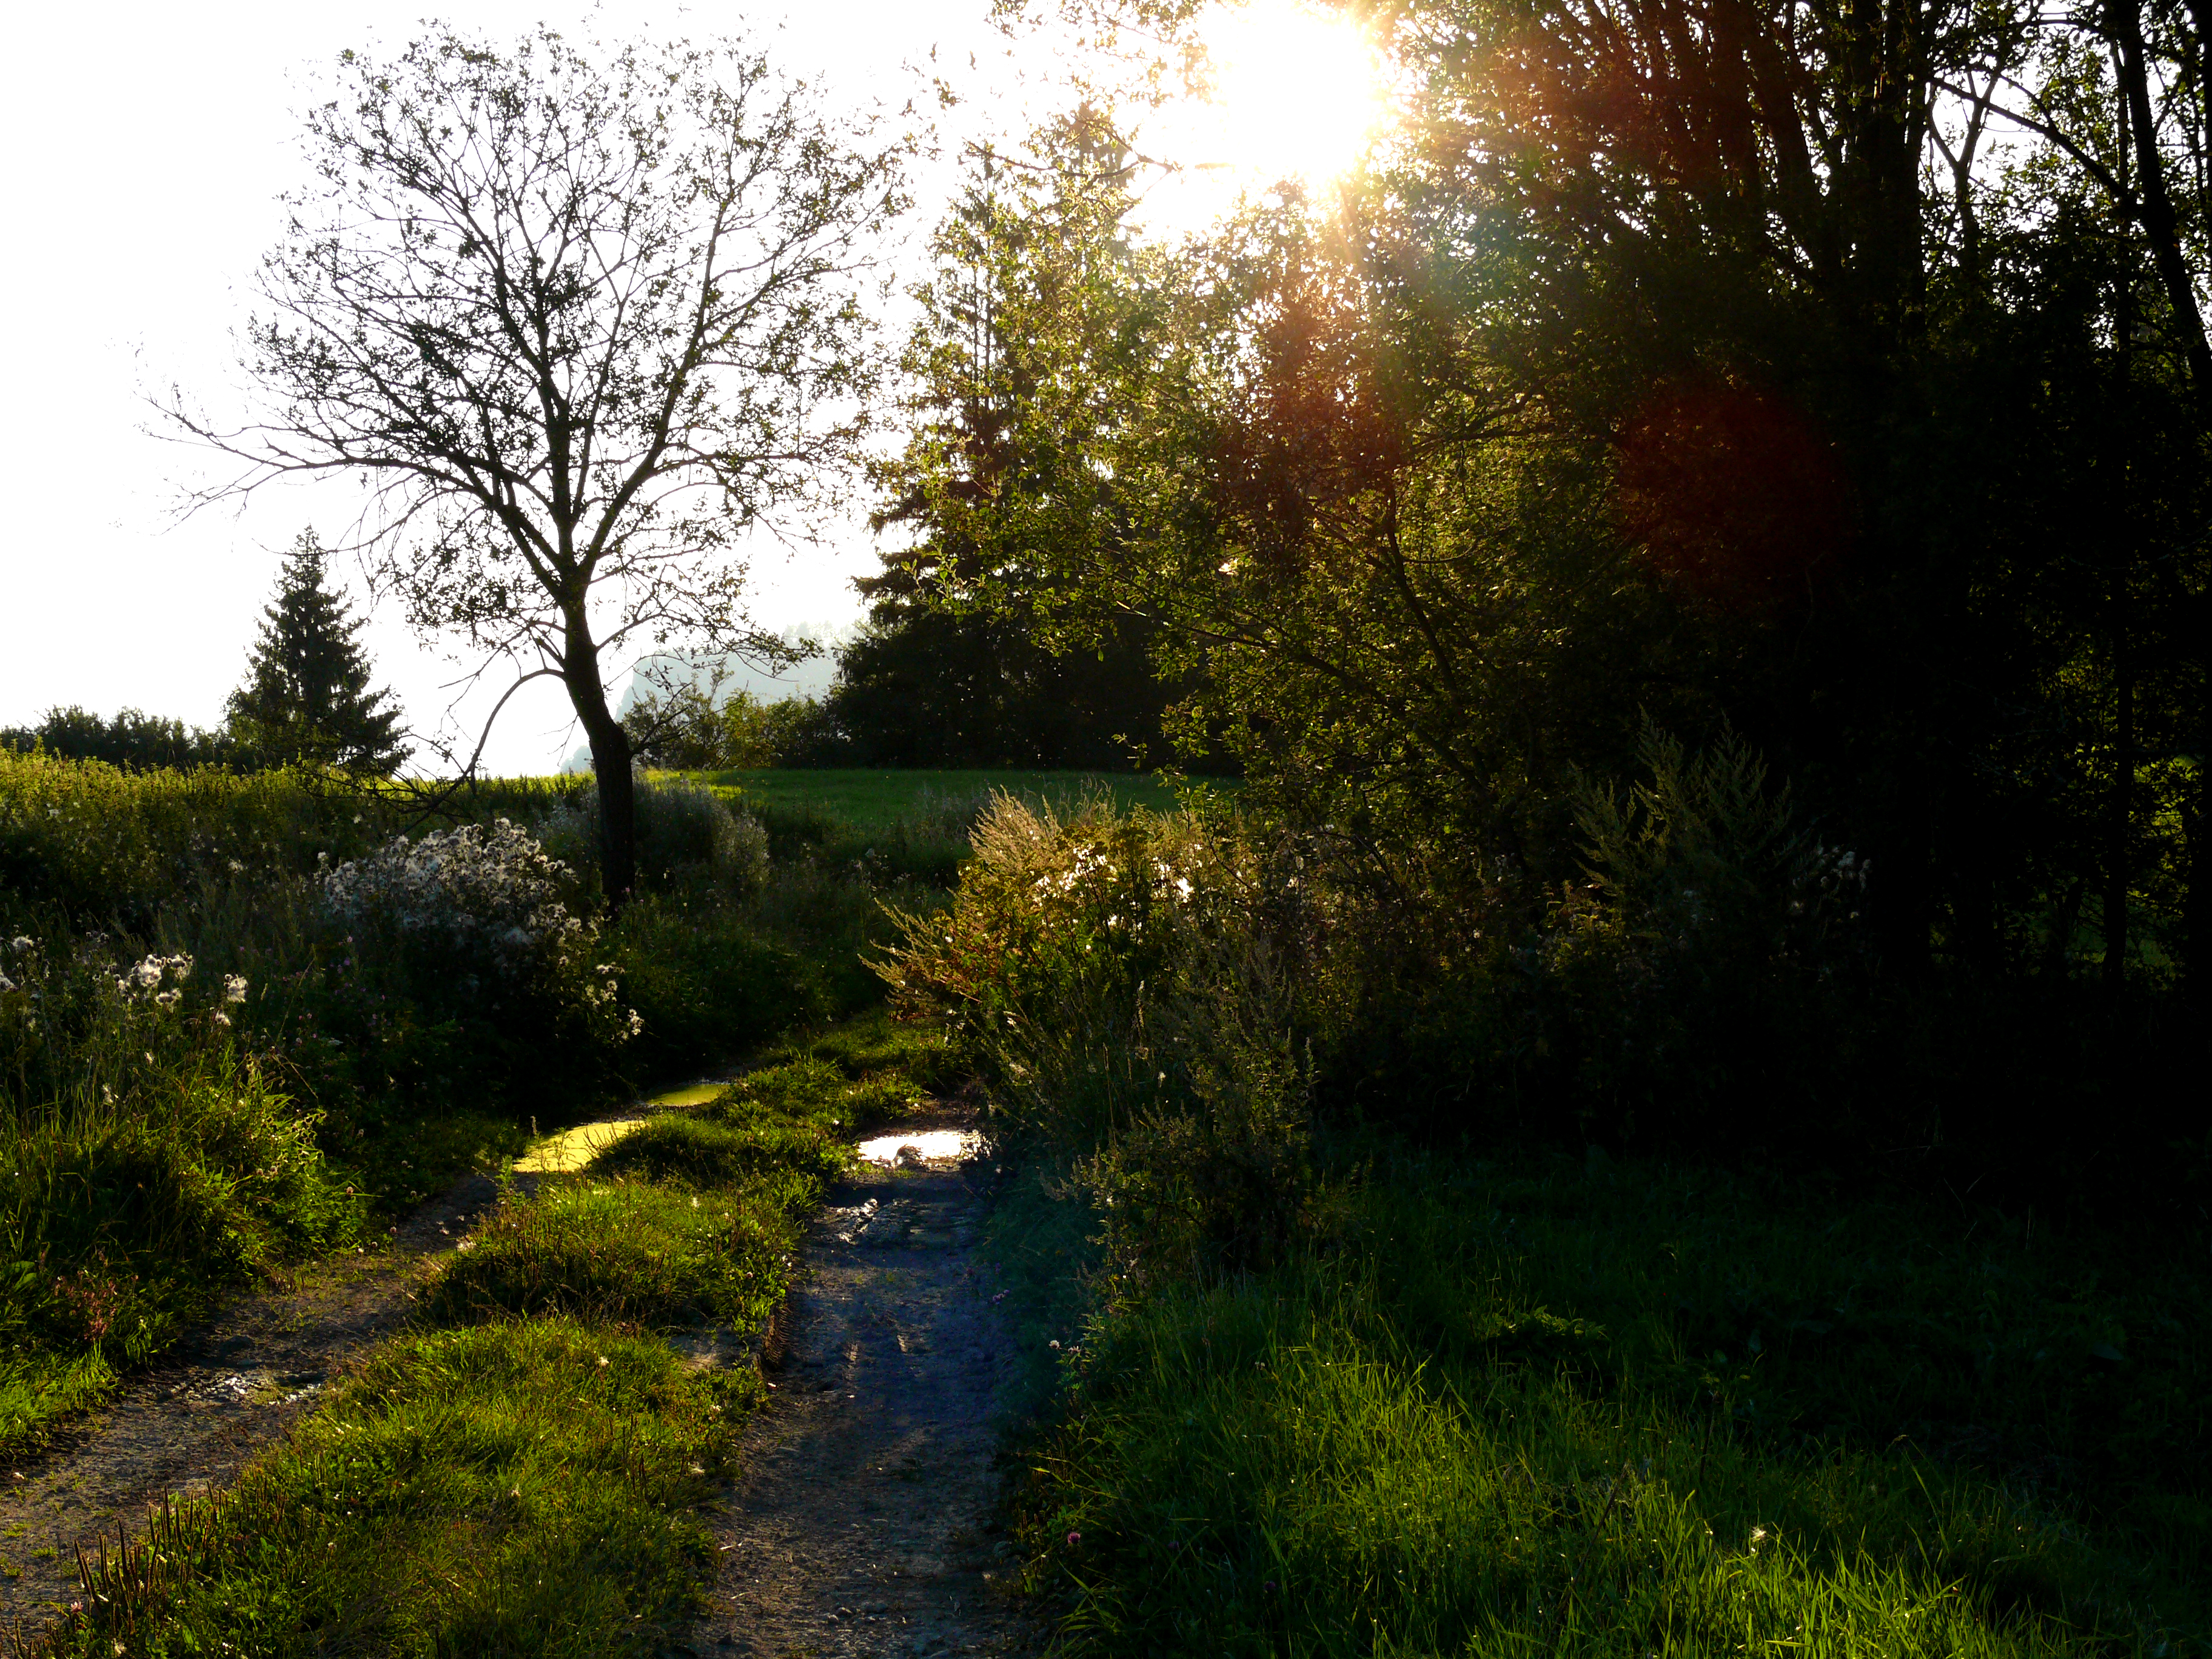
evening, sunset, nature, slovakia, europe, grass, natural landscape, branch, landscape, leaf, sunlight, sun, woody plant, light, shrub, Tints and shades, morning, grass family, garden, shade, lens flare, meadow, deciduous, sunrise, astronomical object, lawn, yard, backlighting, trail, landscaping, shadow, woodland, path, backyard